Paul Pelliot

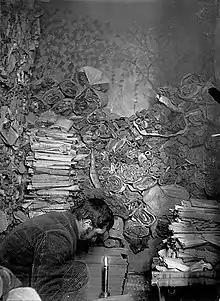
Pelliot examines manuscripts in the Mogao Caves (1908)

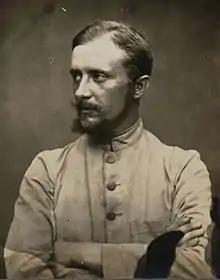
Pelliot in 1909

The expedition traveled to Chinese Turkestan by rail through Moscow and Tashkent to Andijan, where they mounted horses and carts to Osh. From here, they travelled across the Alai Mountains of southern Kyrgyzstan over the Taldyk Pass and Irkeshtam Pass to China. Near the town of Gulcha, the expedition met Kurmanjan Datka, the famed Muslim Queen of Alai and posed for a photograph with her. Mannerheim and Pelliot did not get along, and parted ways two days after leaving Irkeshtam Pass. The French team arrived in Kashgar at the end of August, staying with the Russian consul-general (the successor to Nikolai Petrovsky). Pelliot amazed the local Chinese officials with his fluent Chinese (only one of the 13 languages he spoke). His efforts were to pay off shortly, when his team began obtaining supplies (like a yurt) previously considered unobtainable.